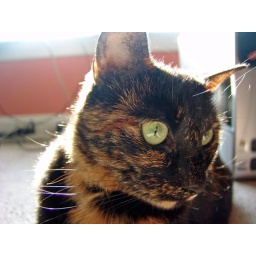
The Gillycat, looking lovely, sat in a sunbeam under the computer desk today.